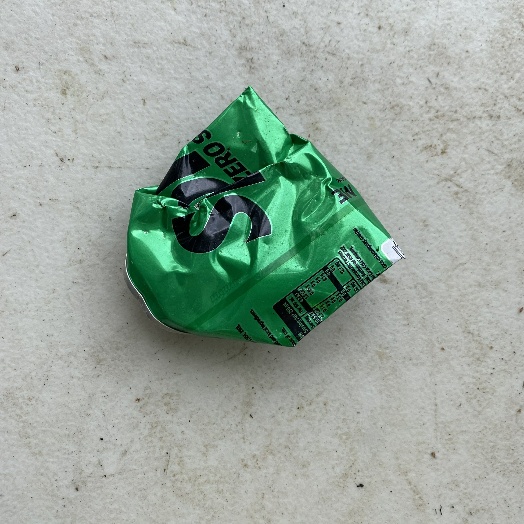
Label: Metal